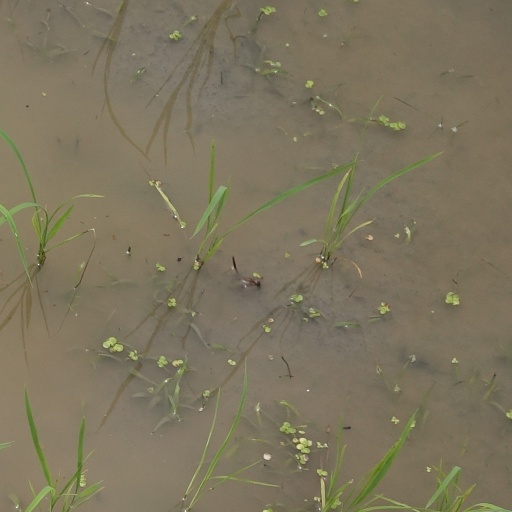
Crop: rice